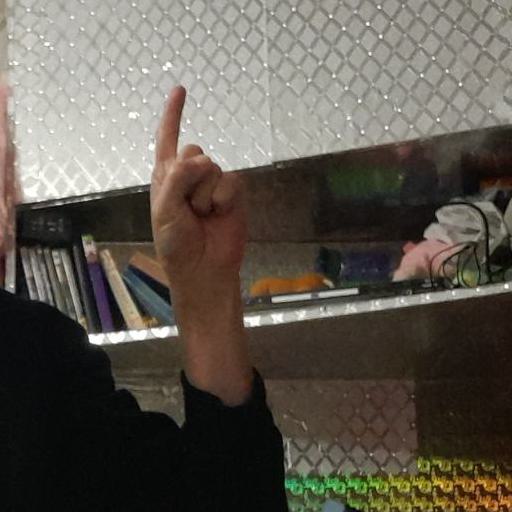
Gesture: one